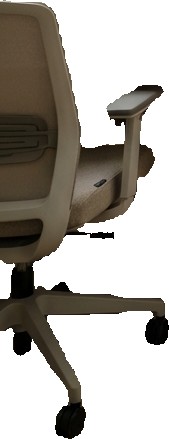
Surface category: chair